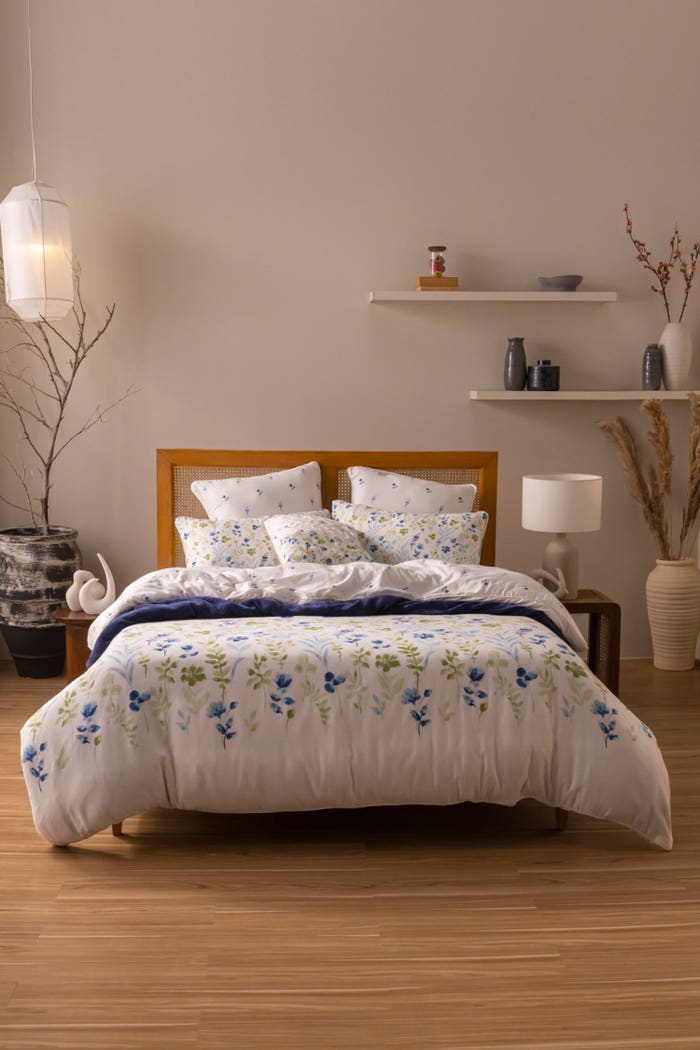
white blue floral duvet cover